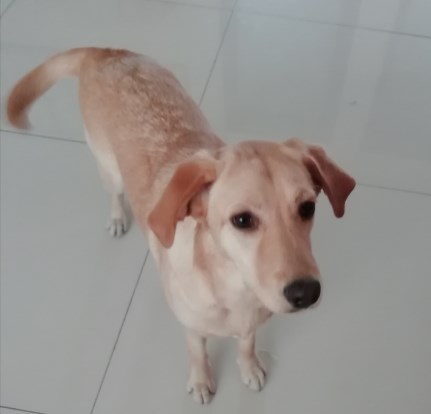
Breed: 3580-n000122-Labrador_retriever